All Money Is Legal

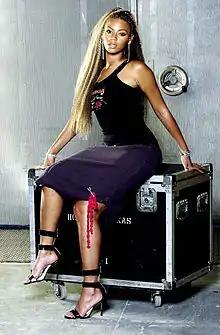
A picture of Beyoncé sitting on a box

"I Got That" was released on July 5, 2000, as the album's lead single. The music video for "I Got That" appeared on the list of BET's most-played clips for the weeks of August 1 and 8, 2000. The video also played on The Box—a now-defunct music video network—during the same two weeks. Kathy Iandoli of "Dazed" praised "I Got That" as a showcase for Amil's potential as a rapper. Conversely, "Vibe" named the song among the year's worst artistic pairings in hip hop for its Beyoncé feature. "I Got That" reached number one on the Bubbling Under R&B/Hip-Hop Singles "Billboard" chart on September 16. Beyoncé's vocals have been applauded retrospectively; Andrew Unterberger at "Spin" said the song "deserved better, and Bey's breathy chorus is a big reason why", and Iandoli said that "Beyoncé did Amil the favor of her life" with her feature.